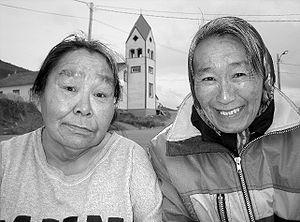
Nain est le village le plus septentrional de Terre-Neuve-et-Labrador au Canada, situé dans la région du Nunatsiavut de l'Inuit Nunangat, à environ 370 km en avion de Happy Valley-Goose Bay.
Le Canada est un pays situé dans la partie septentrionale de l'Amérique du Nord. Monarchie constitutionnelle à régime parlementaire constituée en fédération, composée de dix provinces et trois territoires, le pays est encadré par l'océan Atlantique à l'est, l'océan Arctique au nord et l'océan Pacifique à l'ouest. Le Canada comprend deux frontières terrestres avec les États-Unis, l'une au sud et l'autre au nord-ouest avec l'Alaska, ainsi qu'une frontière maritime avec la France, par le biais de l'archipel de Saint-Pierre-et-Miquelon, et le Danemark, par le biais du Groenland. Le territoire terrestre canadien s'étend sur 10 millions de kilomètres carrés, ce qui en fait le deuxième pays du monde pour la superficie après la Russie. En 2019, il compte plus de 37 millions d'habitants et est ainsi le 37ᵉ pays du monde en ce qui concerne la population. Le territoire contient plus de 31 700 lacs, ce qui fait du Canada l'un des pays possédant les plus grandes réserves d'eau douce du globe. Les langues officielles au niveau fédéral sont l'anglais et le français. La capitale fédérale est Ottawa et la monnaie, le dollar canadien.
Le Carcajou est un roman de l'écrivain Bernard Clavel paru en 1996 aux éditions Robert Laffont.